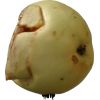
Label: Apple hit 1